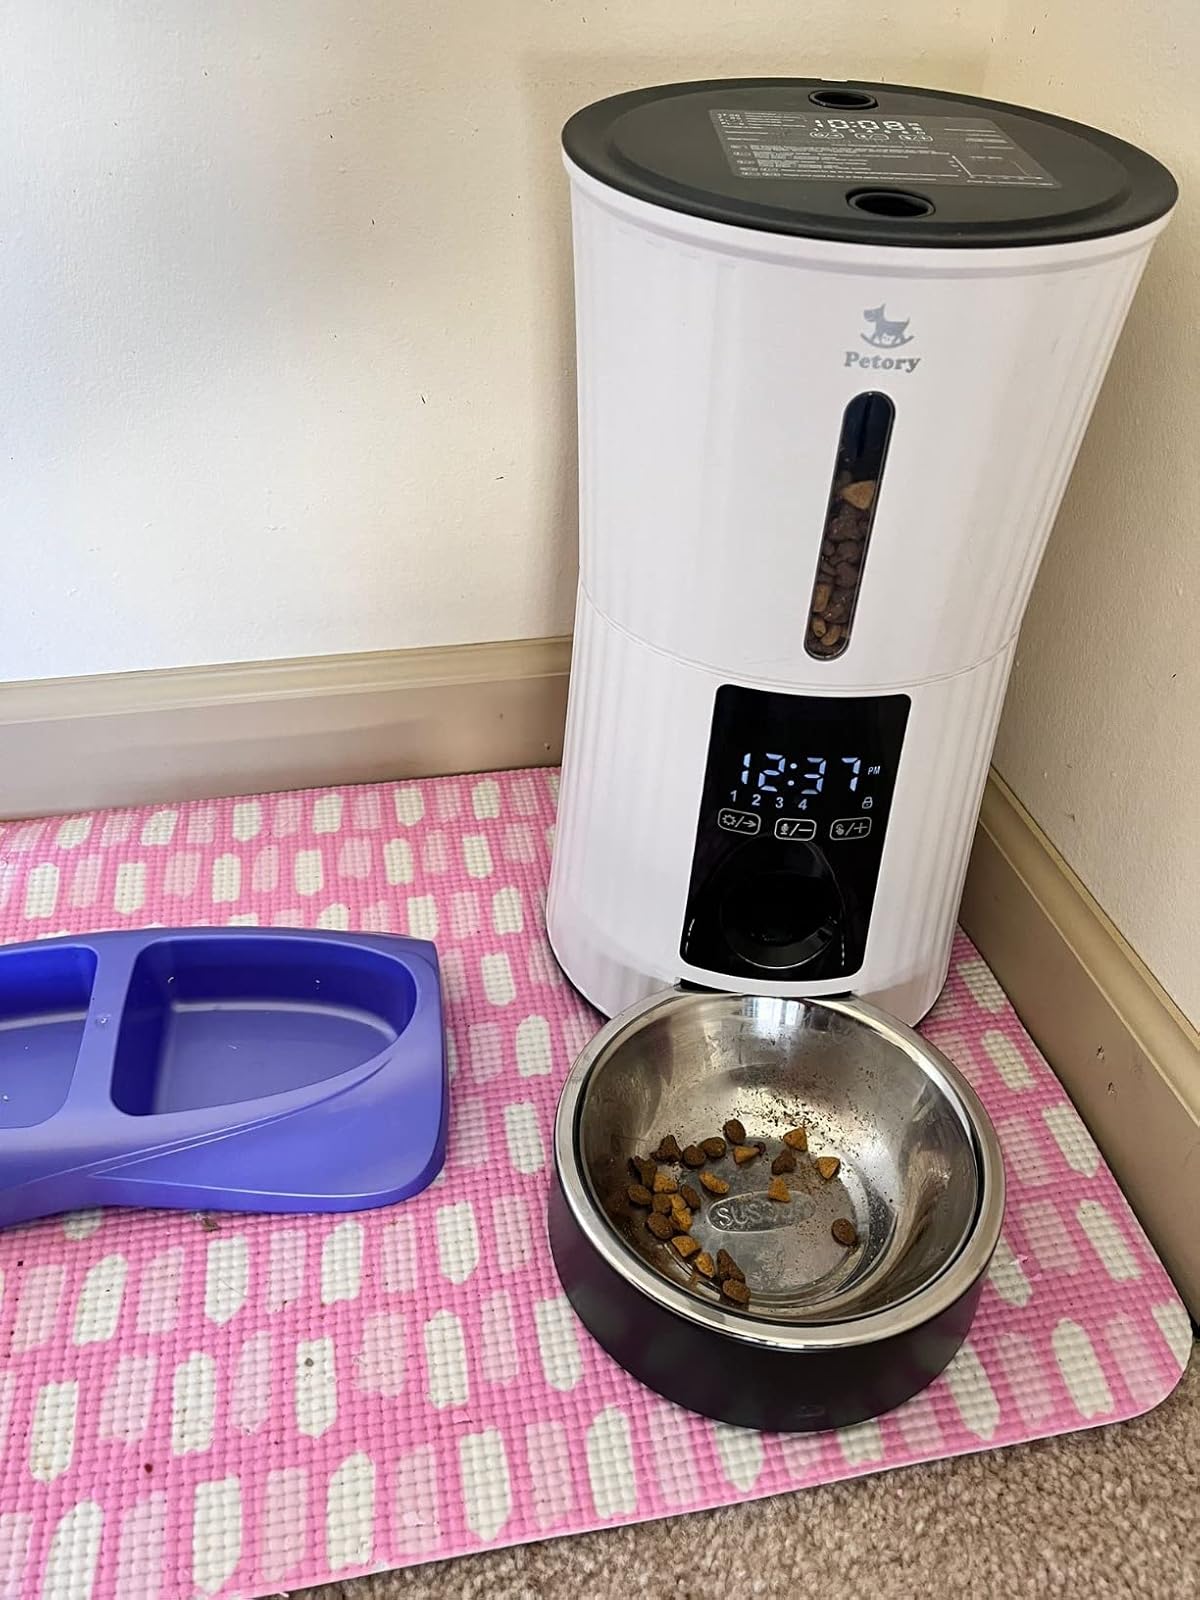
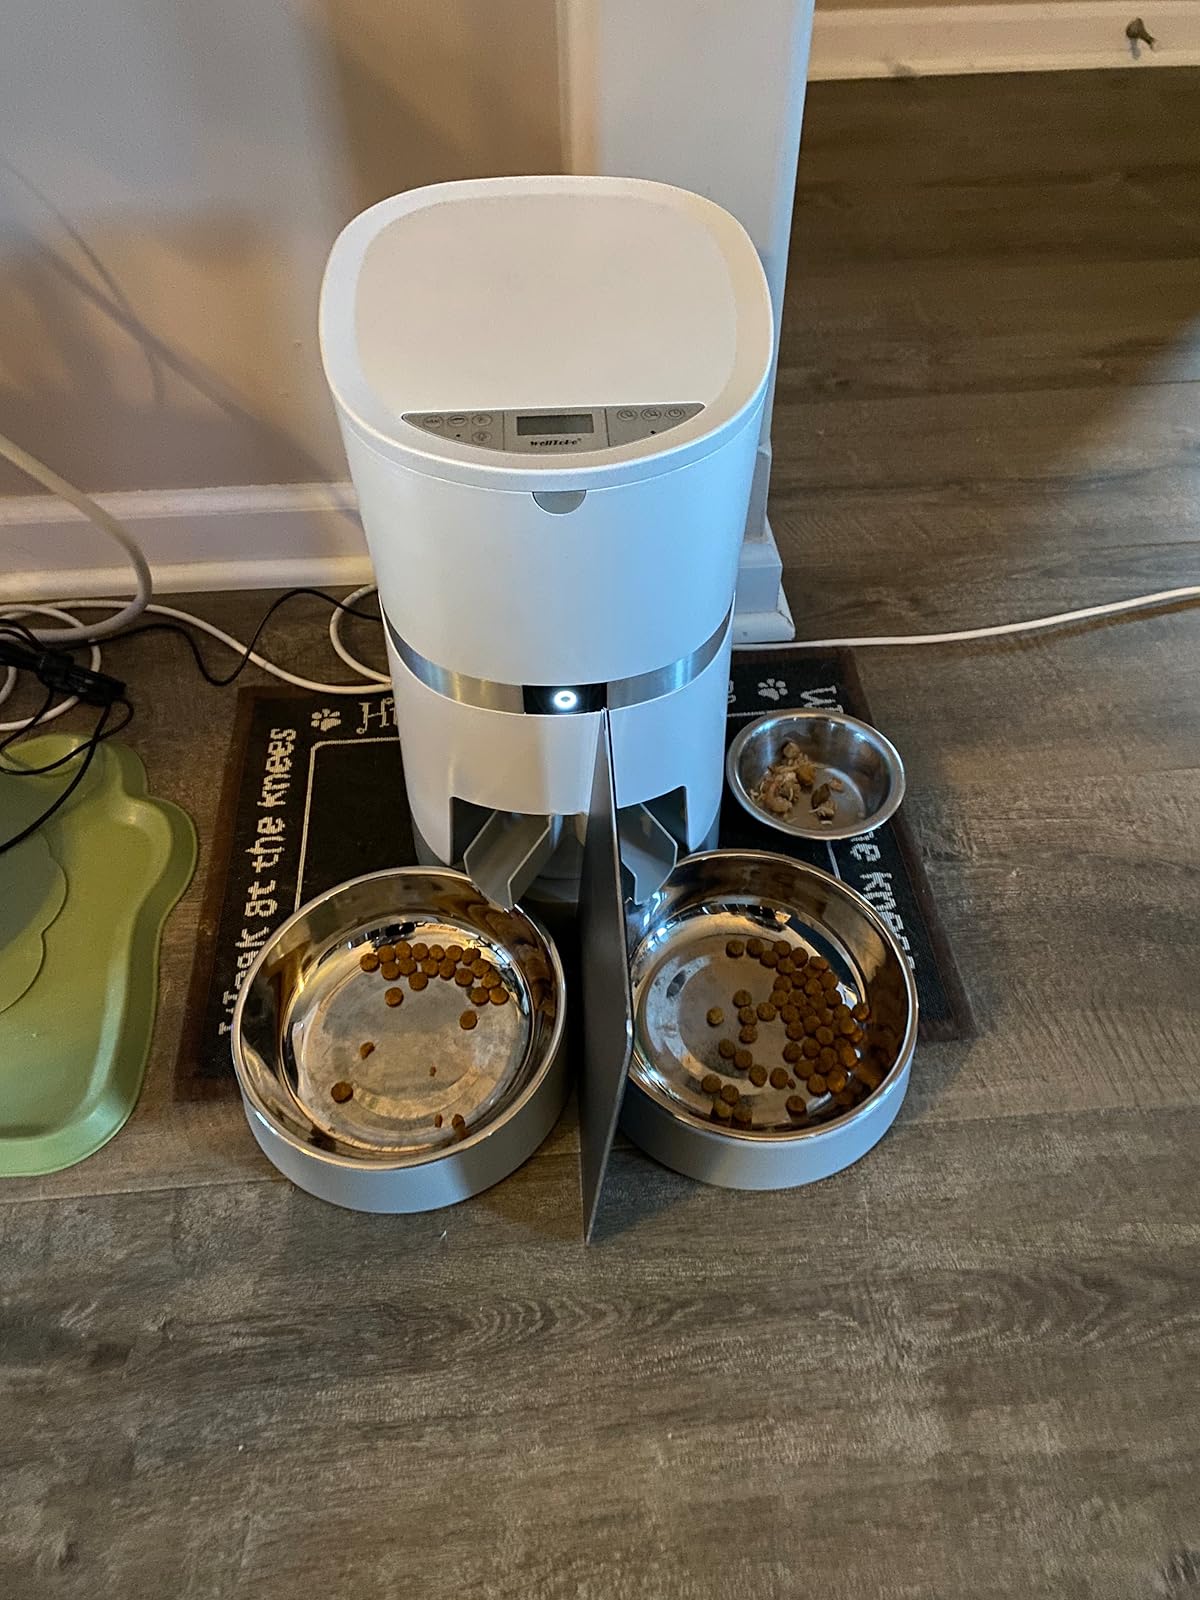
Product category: items_feeder
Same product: no